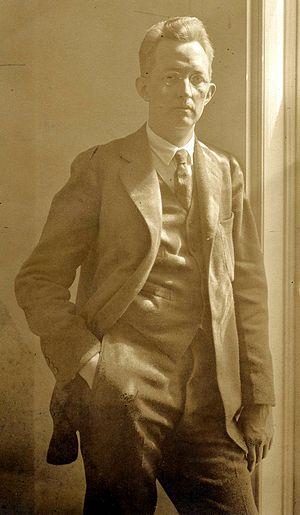
Charles Sheeler, né le 16 juillet 1883 et mort le 7 mai 1965, est un photographe et peintre américain du XXᵉ siècle, et l'un des fondateurs du mouvement du Précisionnisme.